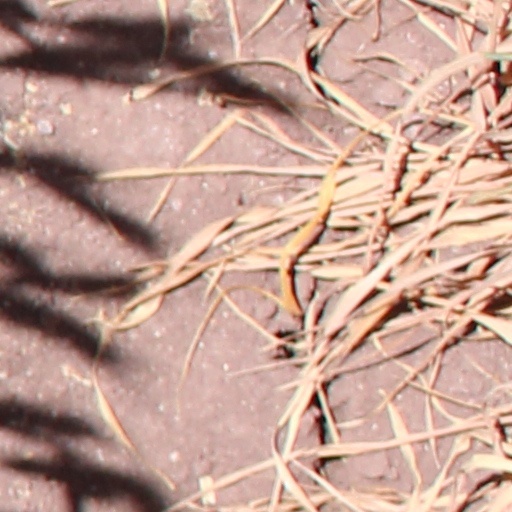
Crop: wheat